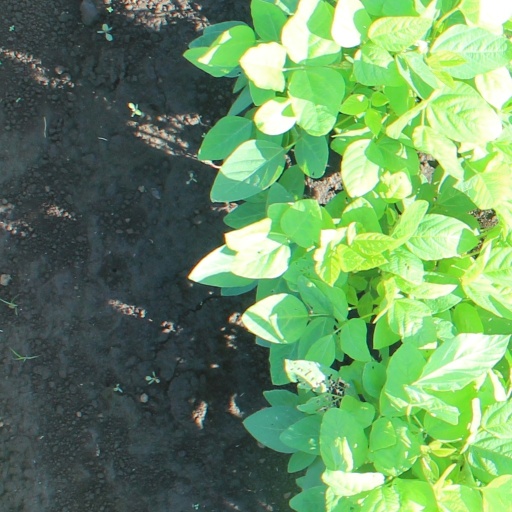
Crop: soybean